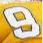
Number: 9